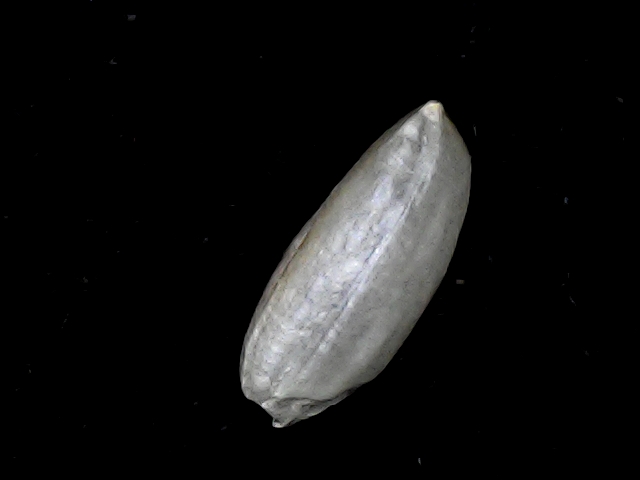
Rice variety: BD39